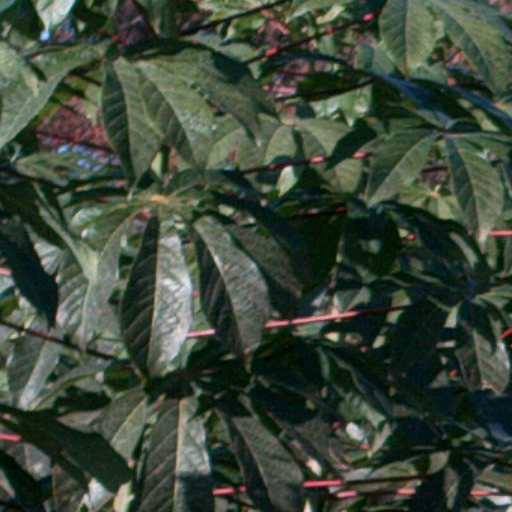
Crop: cassava